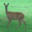
Label: deer